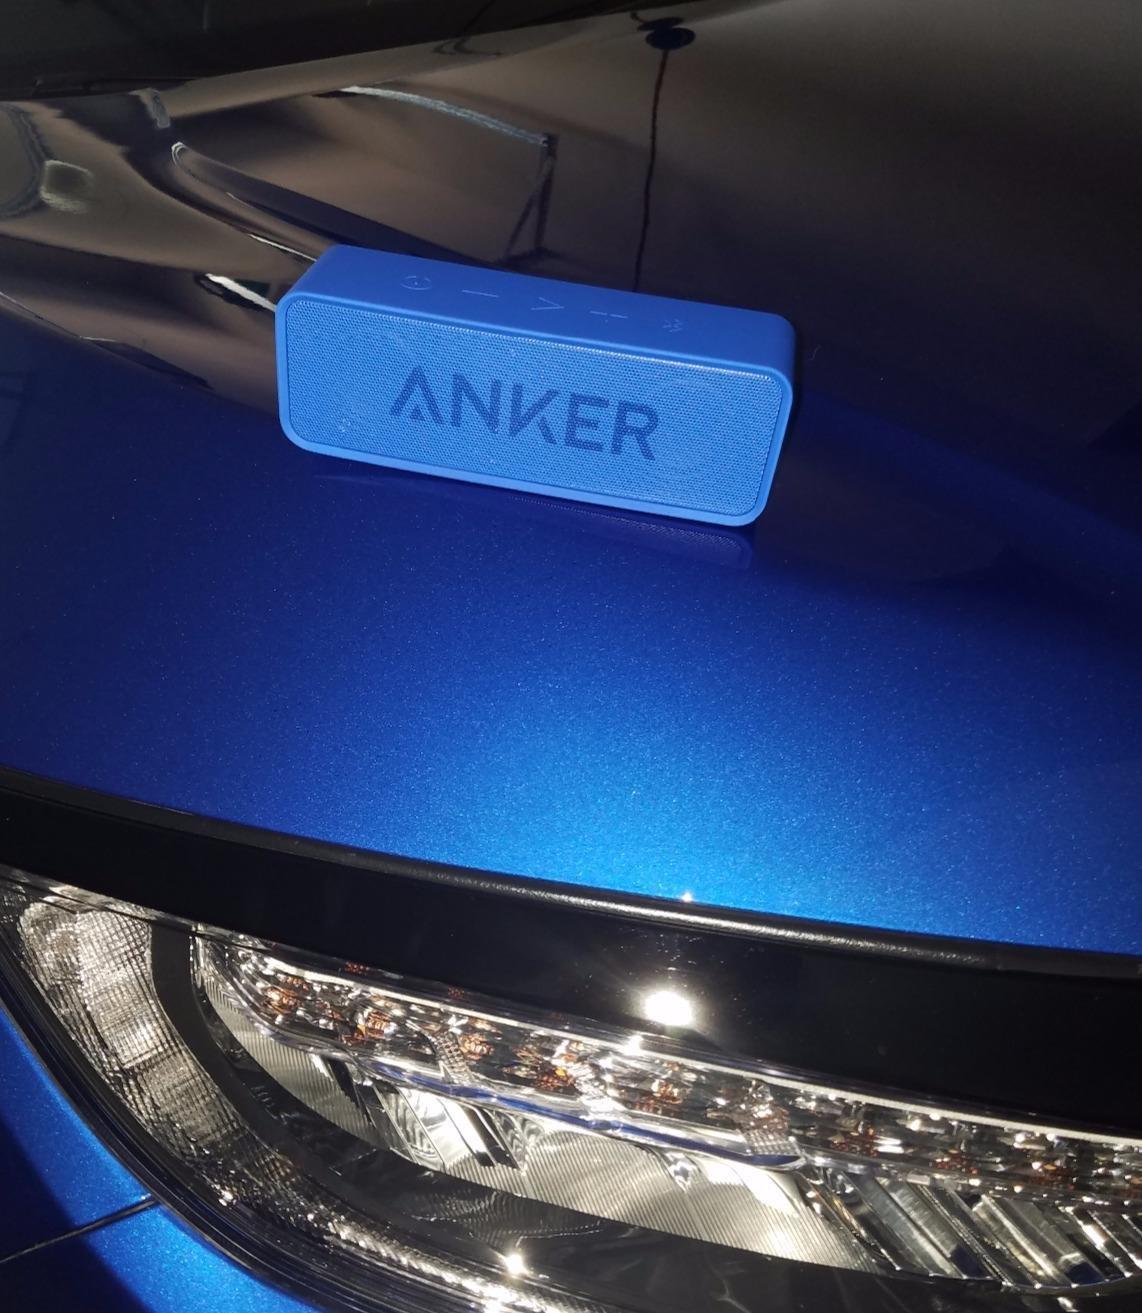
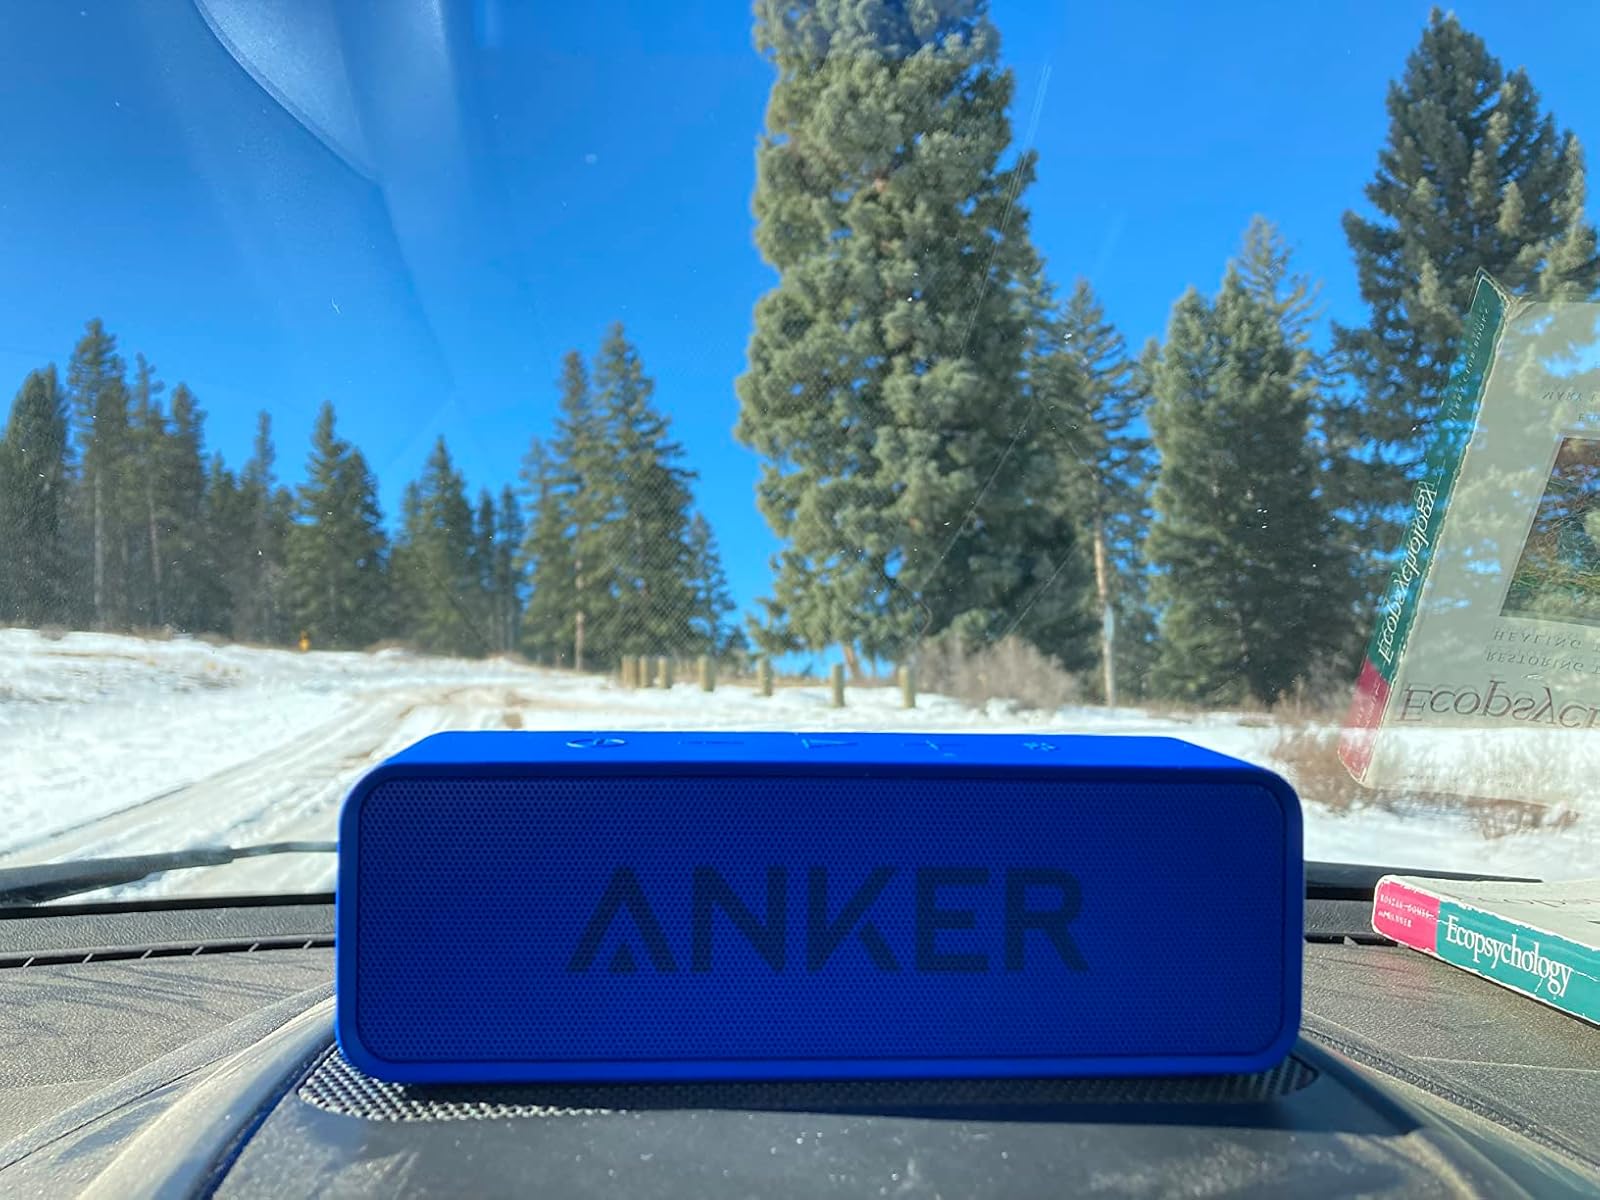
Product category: speaker
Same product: yes